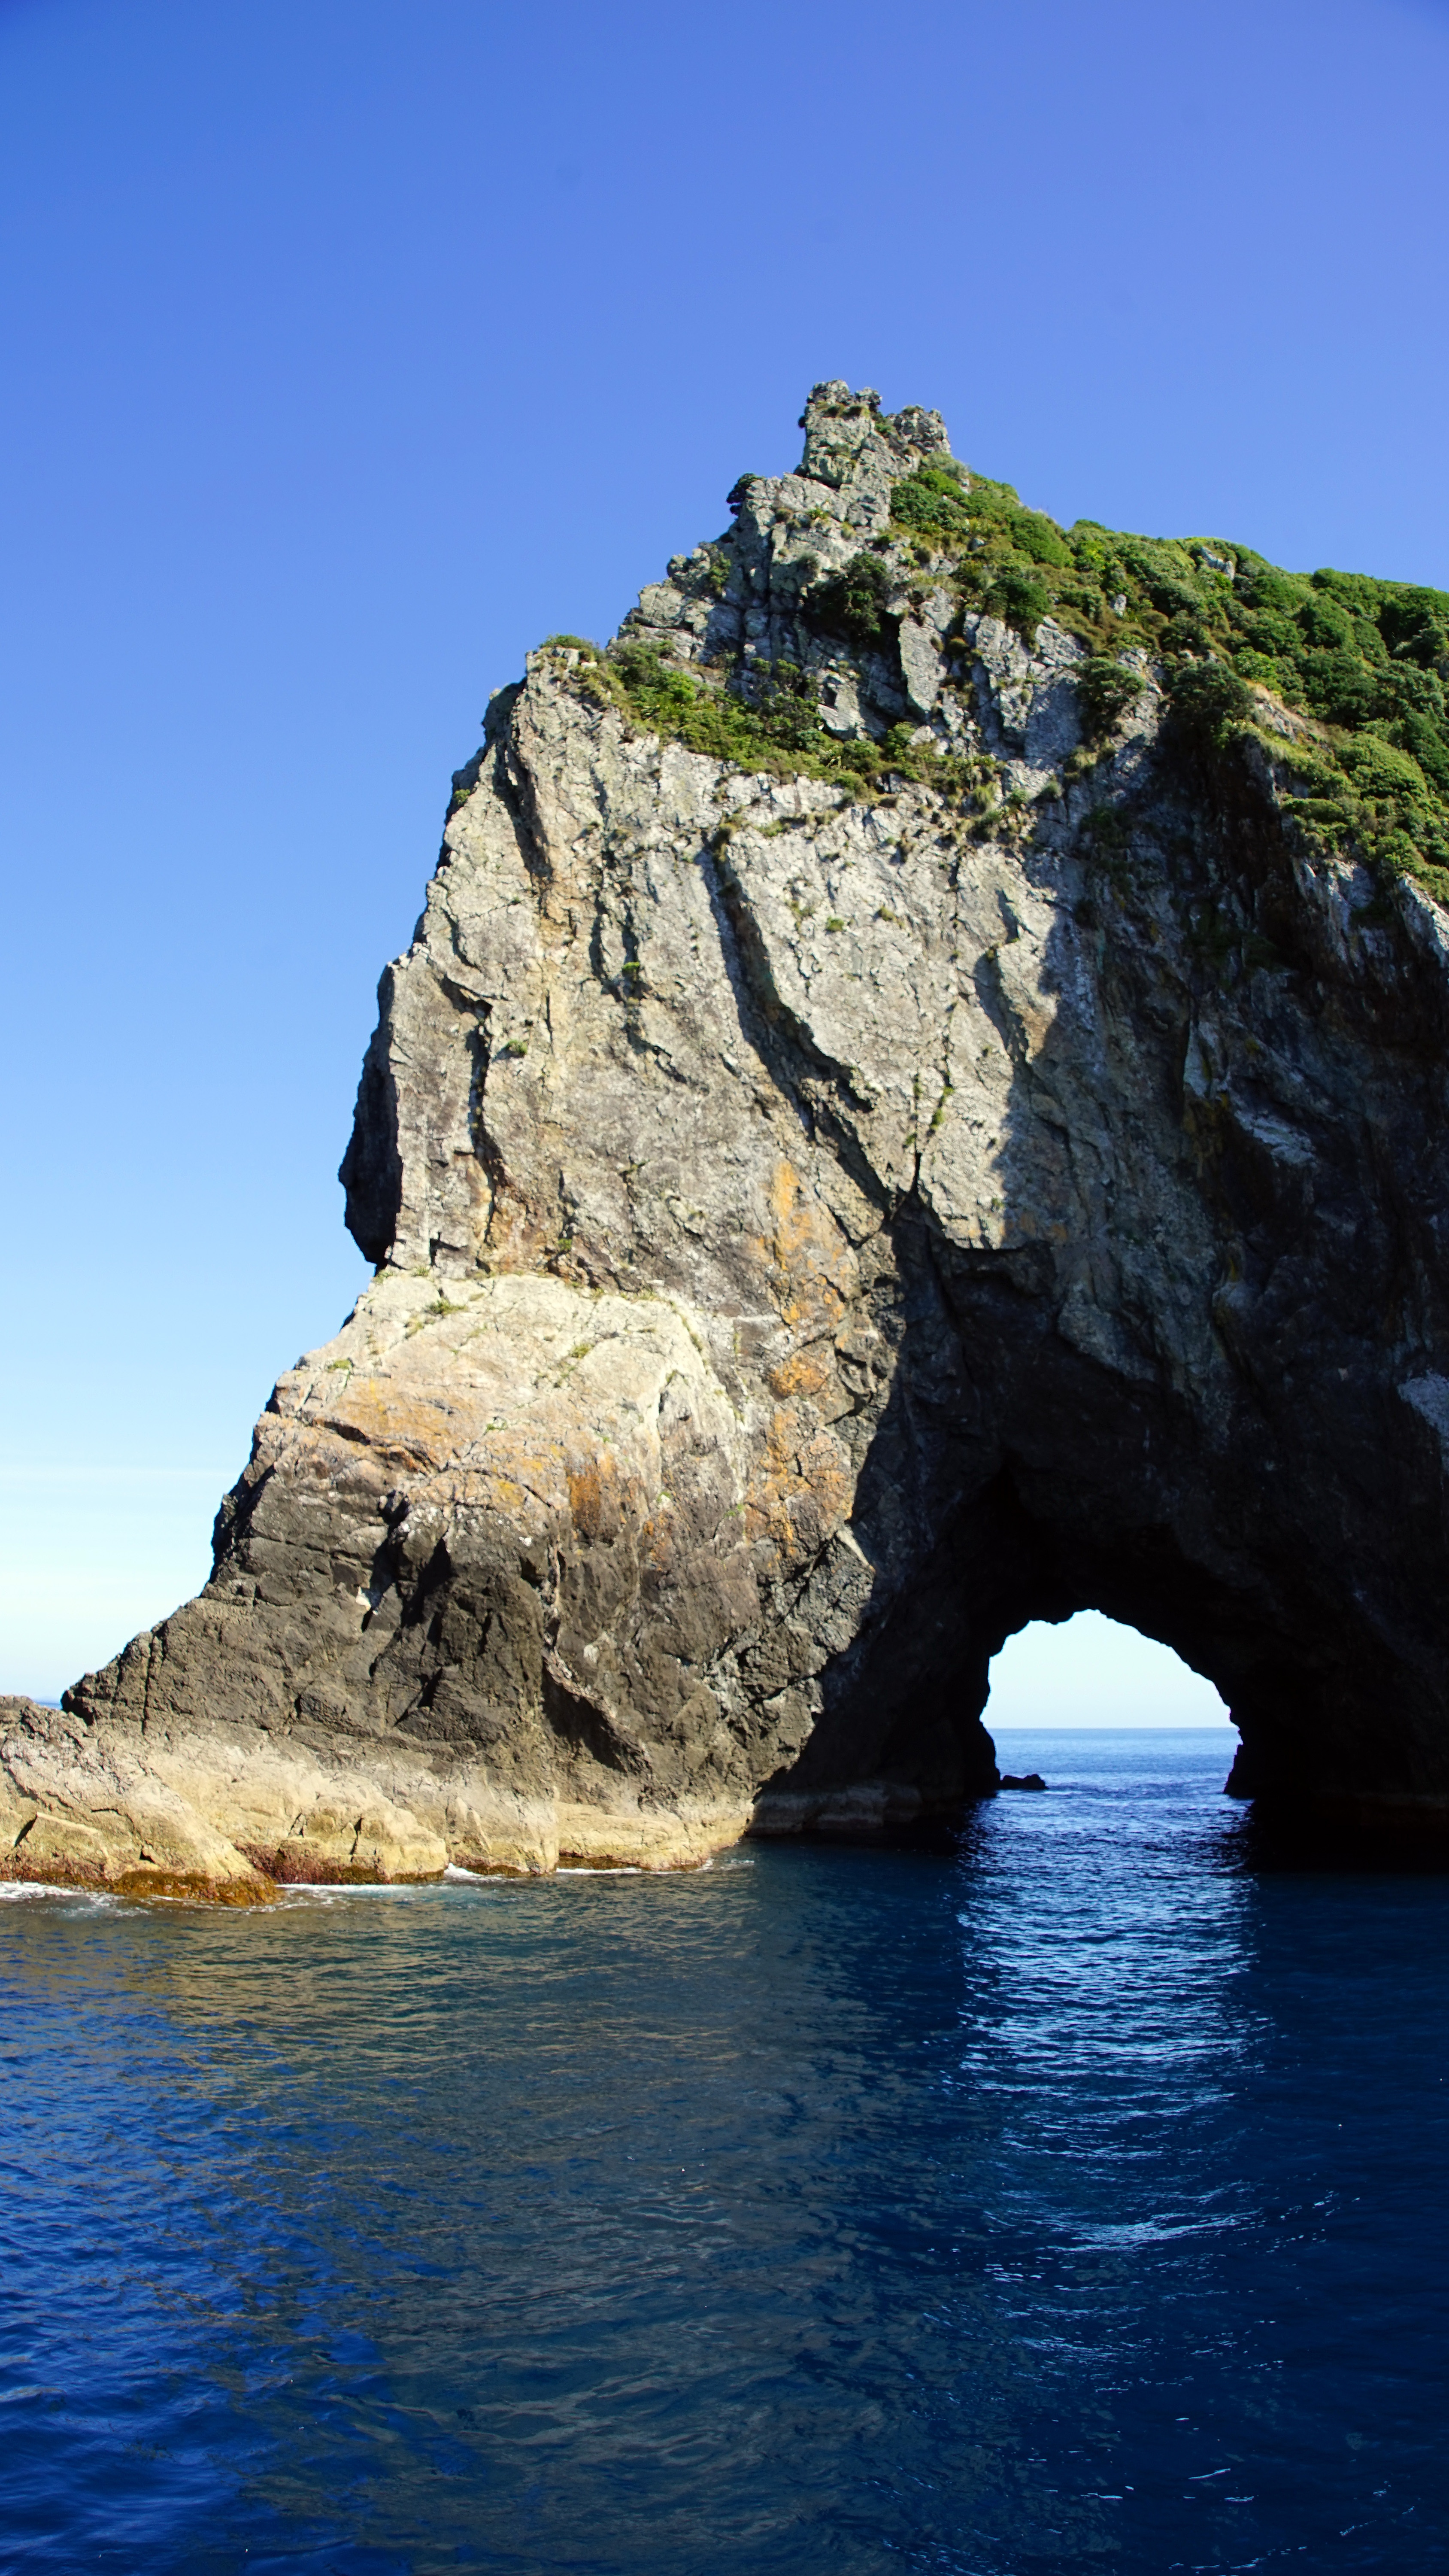
beach, sea, coast, water, nature, rock, ocean, mountain, shore, wave, formation, cliff, cove, reflection, bay, island, stack, terrain, material, body of water, geology, new zealand, russell, cape, islet, landform, natural arch, bay of islands, sea cave, geographical feature, the hole in the rock, piercy island